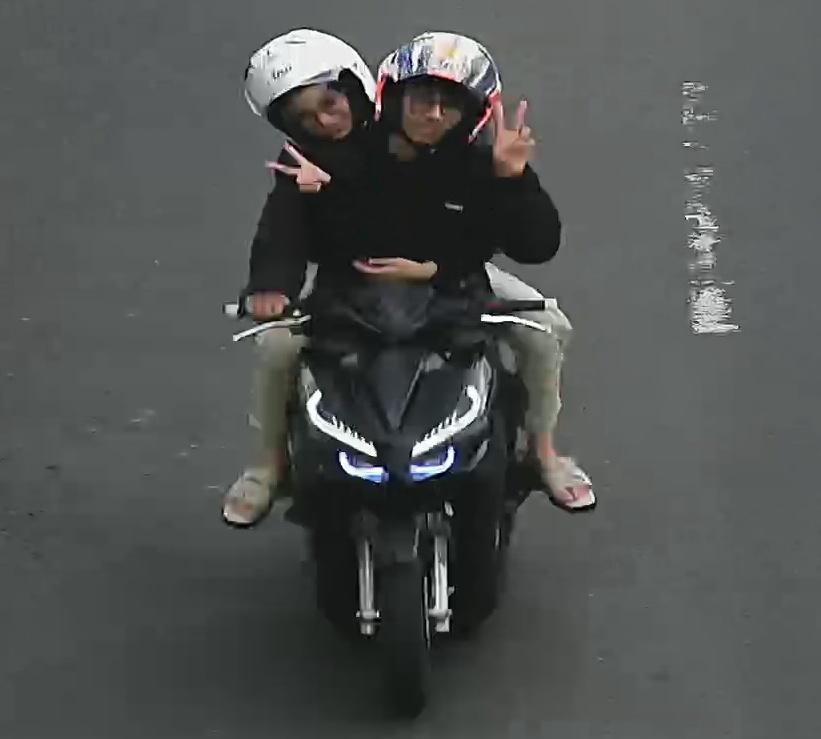
person-with-helmet: 2
person-without-helmet: 0